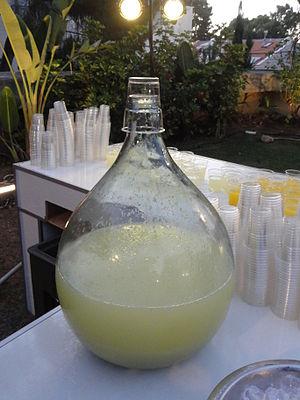
Jus de pamplemousse
Le jus de pamplemousse est une boisson obtenue par pressage des agrumes appelés indistinctement « pamplemousses ». Le jus de pamplemousse peut également être utilisé afin de réaliser divers cocktails. Les personnes sous traitement médicamenteux doivent éviter d'en boire sans consulter d'abord leur médecin.